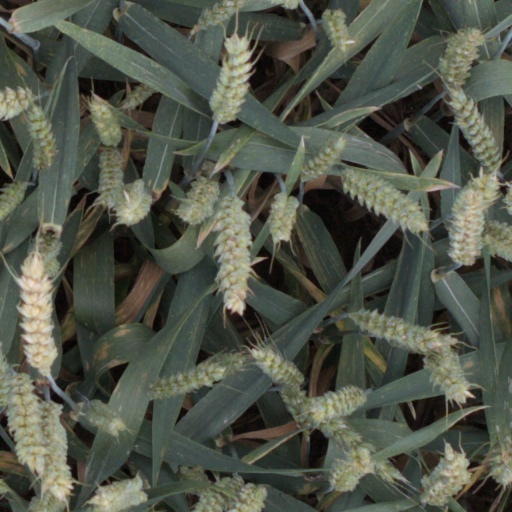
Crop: wheat